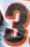
Number: 3